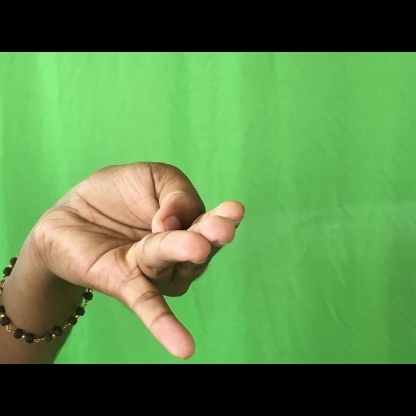
Mudra: Chaturam